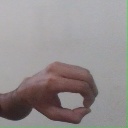
अक्षर: औ